2004–2008 volcanic activity of Mount St. Helens

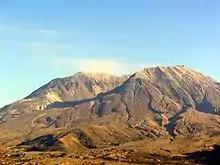
After releasing a cloud of steam on October 2, dust from landslides inside the crater could be observed for the rest of the afternoon.

Seismic activity continued to accelerate following the USGS advisory, with earthquakes approaching magnitude 2.5 occurring at a rate of about four per minute on September 29, prompting the USGS and Pacific Northwest Seismograph Network to issue a second advisory, increasing the "alert level" to the second of three levels, and warn of an increased likelihood of a steam explosion or eruption from the lava dome within the next few days. Such an event was expected to be relatively small and not pose a threat to regions beyond the immediate area of the mountain. However, the intensities and occurrences of the earthquakes continued to rise. The largest earthquake recorded was a magnitude 3.3.